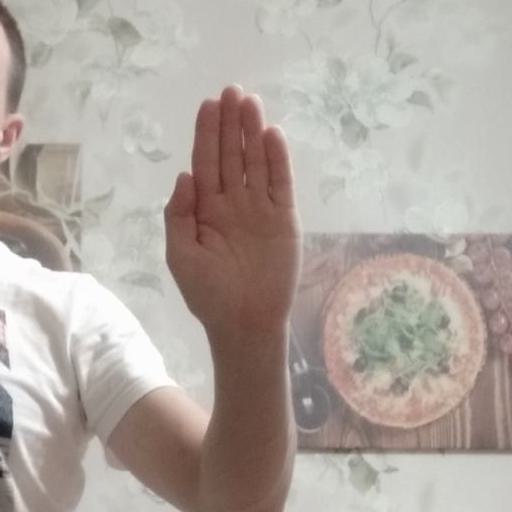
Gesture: stop